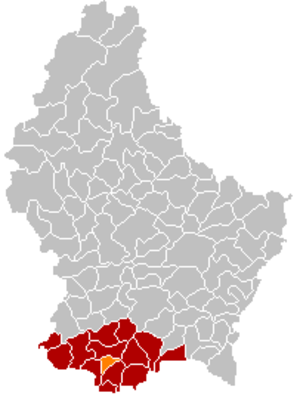
Schifflange
Schifflanges placering i Luxembourg
Schifflange er en kommune og et byområde i storhertugdømmet Luxembourg. Kommunen, som har et areal på 7,71 km², ligger i kantonen Esch-sur-Alzette i distriktet Luxembourg. I 2005 havde kommunen 8.084 indbyggere.